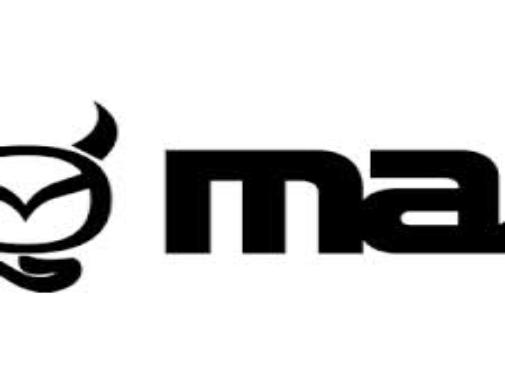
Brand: Mazda
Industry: Transportation